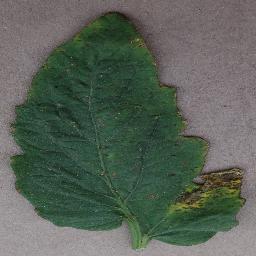
Label: Tomato___Bacterial_spot